Gedaliah Aharon Koenig

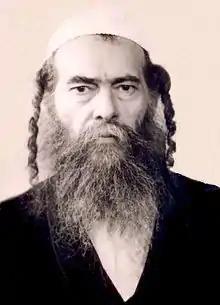
Koenig c. 1980

Gedaliah Aharon Koenig (5 May 1921 – 7 July 1980), an Israeli rabbi and Breslover Hasid in Jerusalem, Israel, was the driving force behind the establishment of the Breslov community in Safed, which was led by his son, Rabbi Elazar Mordechai Koenig, and now by another son, Rabbi Ephraim Koenig.